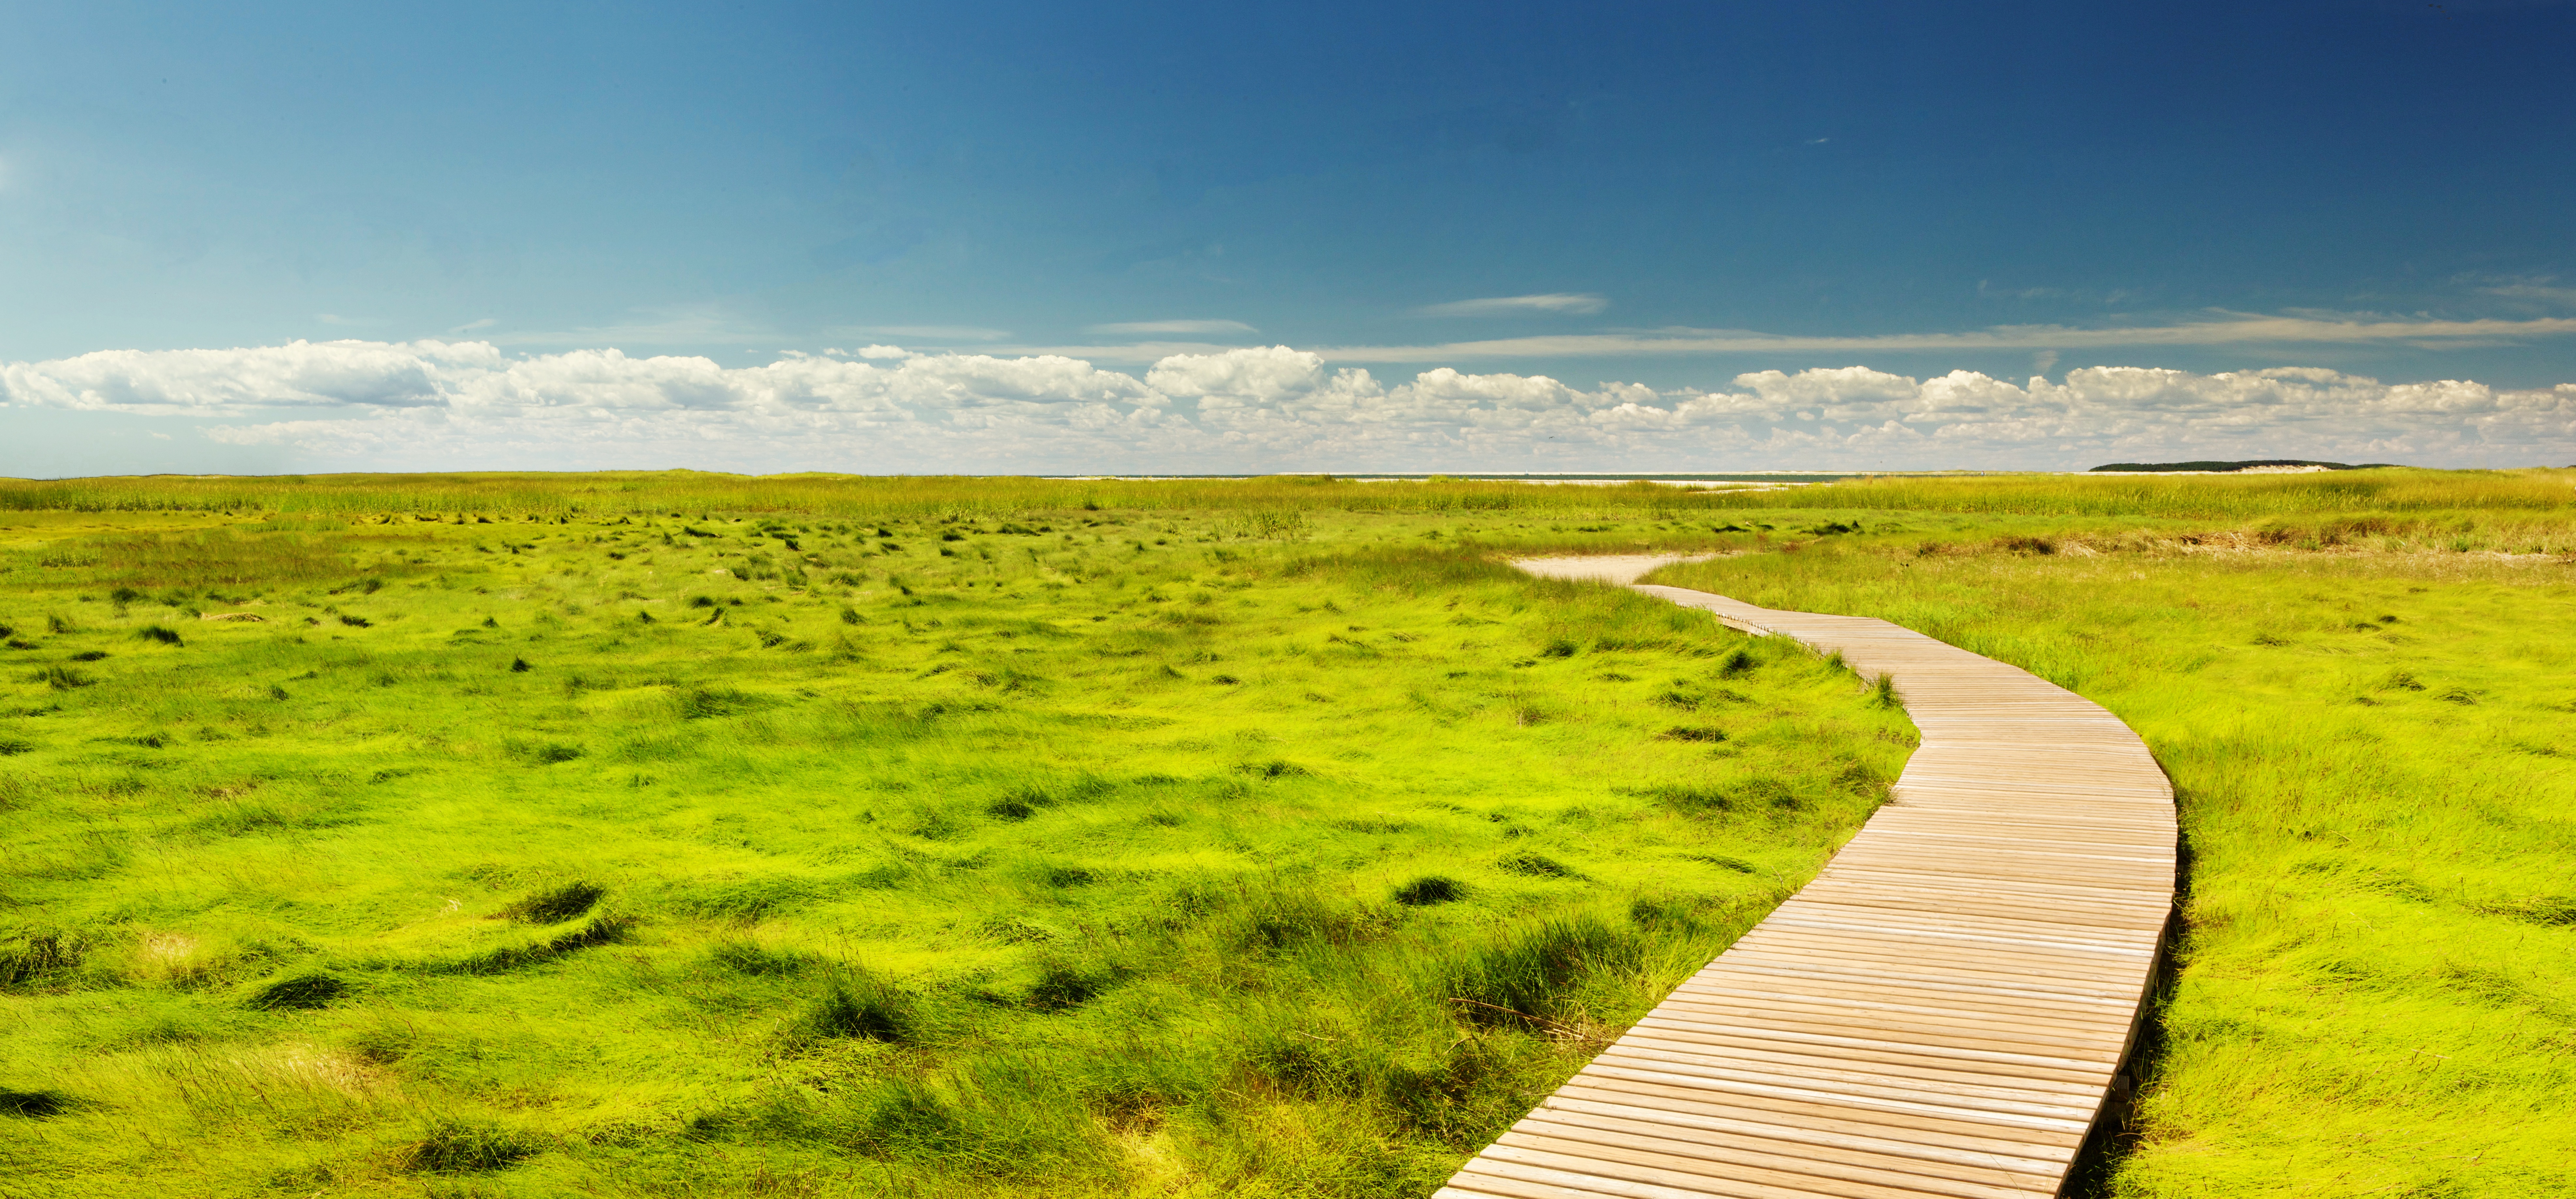
landscape, path, pathway, grass, horizon, marsh, wilderness, trail, field, meadow, prairie, countryside, hill, flower, pasture, soil, agriculture, savanna, plain, rapeseed, grassland, wetland, plateau, habitat, ecosystem, tundra, steppe, rural area, landform, natural environment, geographical feature, grass family, ecoregion